Hakka people

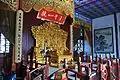

There are two groups of Hakka in Vietnam. One is known as Ngái people and lives along the border with China in Northern Vietnam. Another group is Chinese immigrants to Southern Vietnam, known as Người Hẹ, and is located around Ho Chi Minh City and Vũng Tàu.